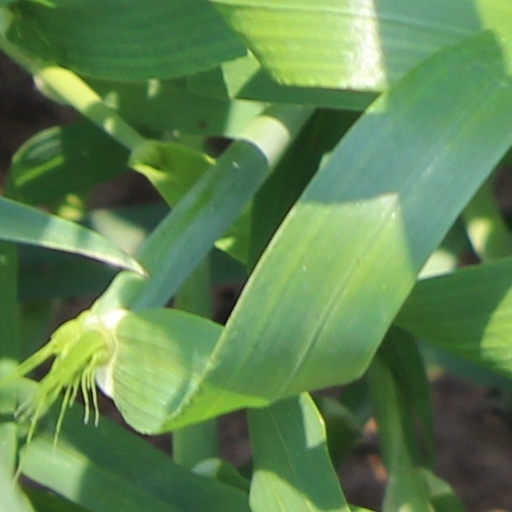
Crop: wheat